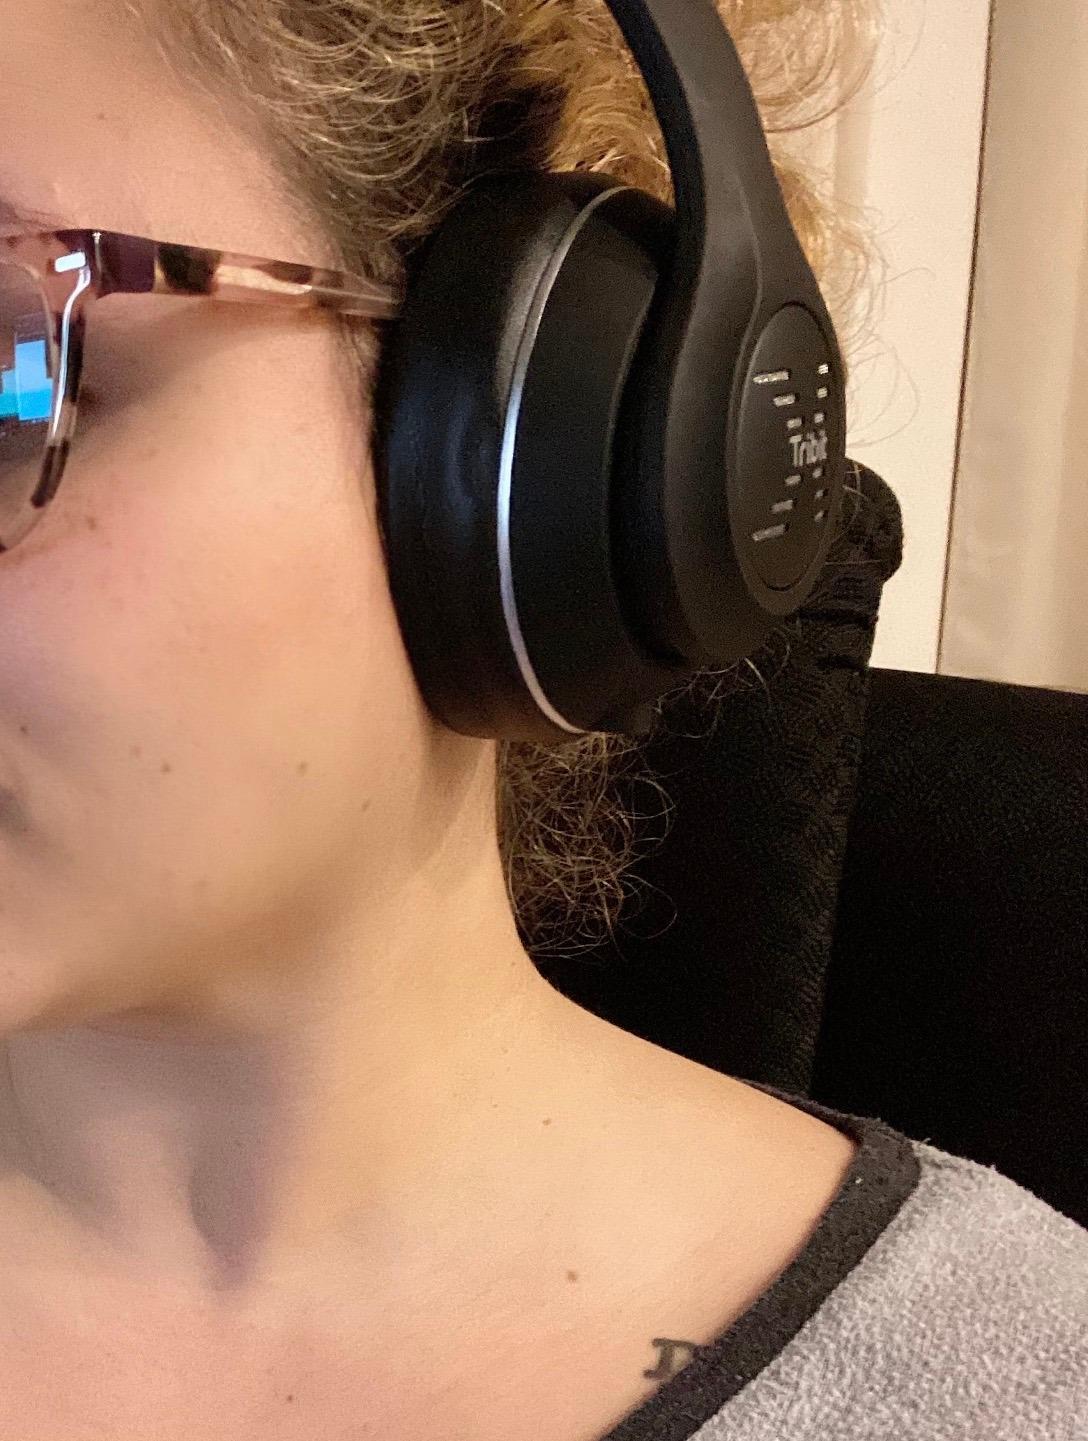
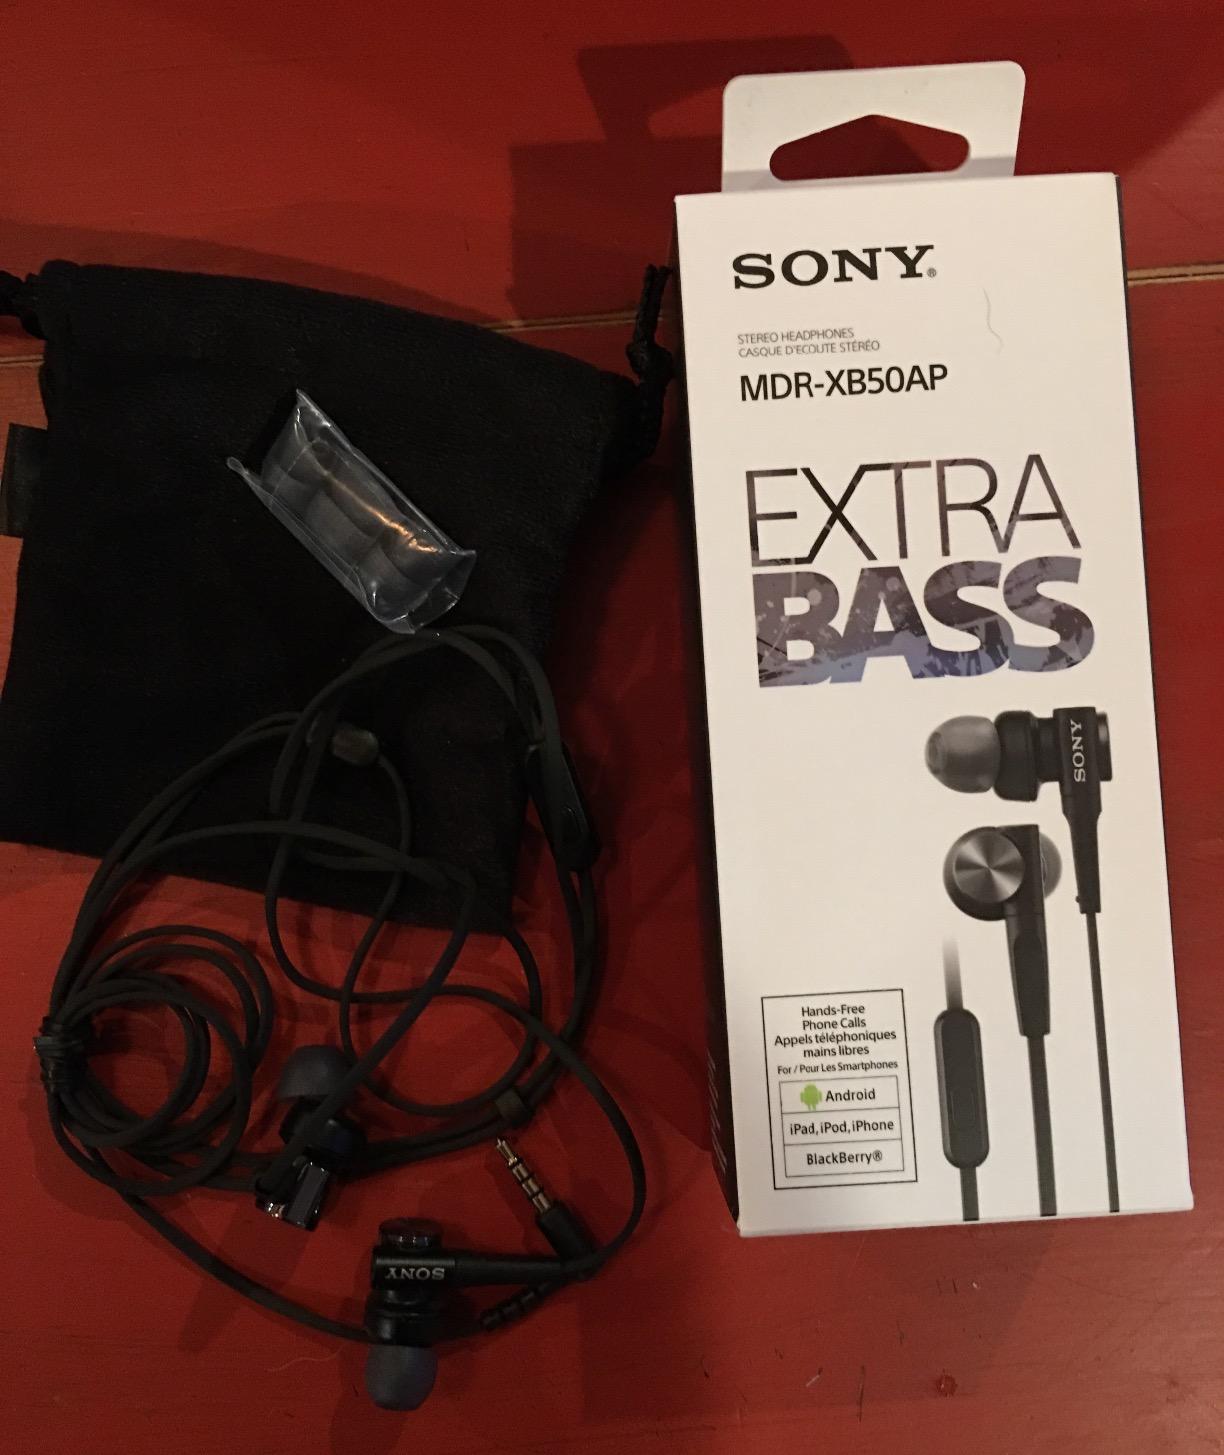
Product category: headphones
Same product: no